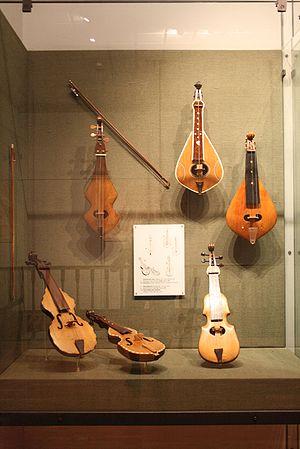
Le terme lyra désigne une famille d'instruments à cordes frottées. Il s'agit de vièles rustiques sans pique avec un corps fondu dans la caisse de résonance rencontrées dans les Balkans et au Moyen-Orient : en Grèce et en Turquie notamment. Datant du IXᵉ siècle, elle est sans doute à l'origine du rebec médiéval. Elle peut se décliner aussi comme liraki en Crète, lira en Italie du Sud ou lirica, lirija, ou lijera, en Croatie.
Le terme musique grecque recouvre des styles divers, dont l'histoire et les influences diffèrent selon les régions et les genres musicaux qui sont apparus en Grèce. Elle puise à la fois dans des éléments autochtones et dans son histoire partagée avec différents occupants.